Magic Hat Brewing Company

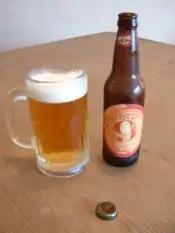
Magic Hat #9 in a mug

Magic Hat brews five year-round beers: #9 "Not Quite Pale Ale", Taken for Granite, Mother Lager, Citrus Boy, Ob-La-Di, What's on Stage, Nirav, Elder Betty and Single Chair. It also produces up to four seasonal beers, seasonal variety packs and several limited release products.